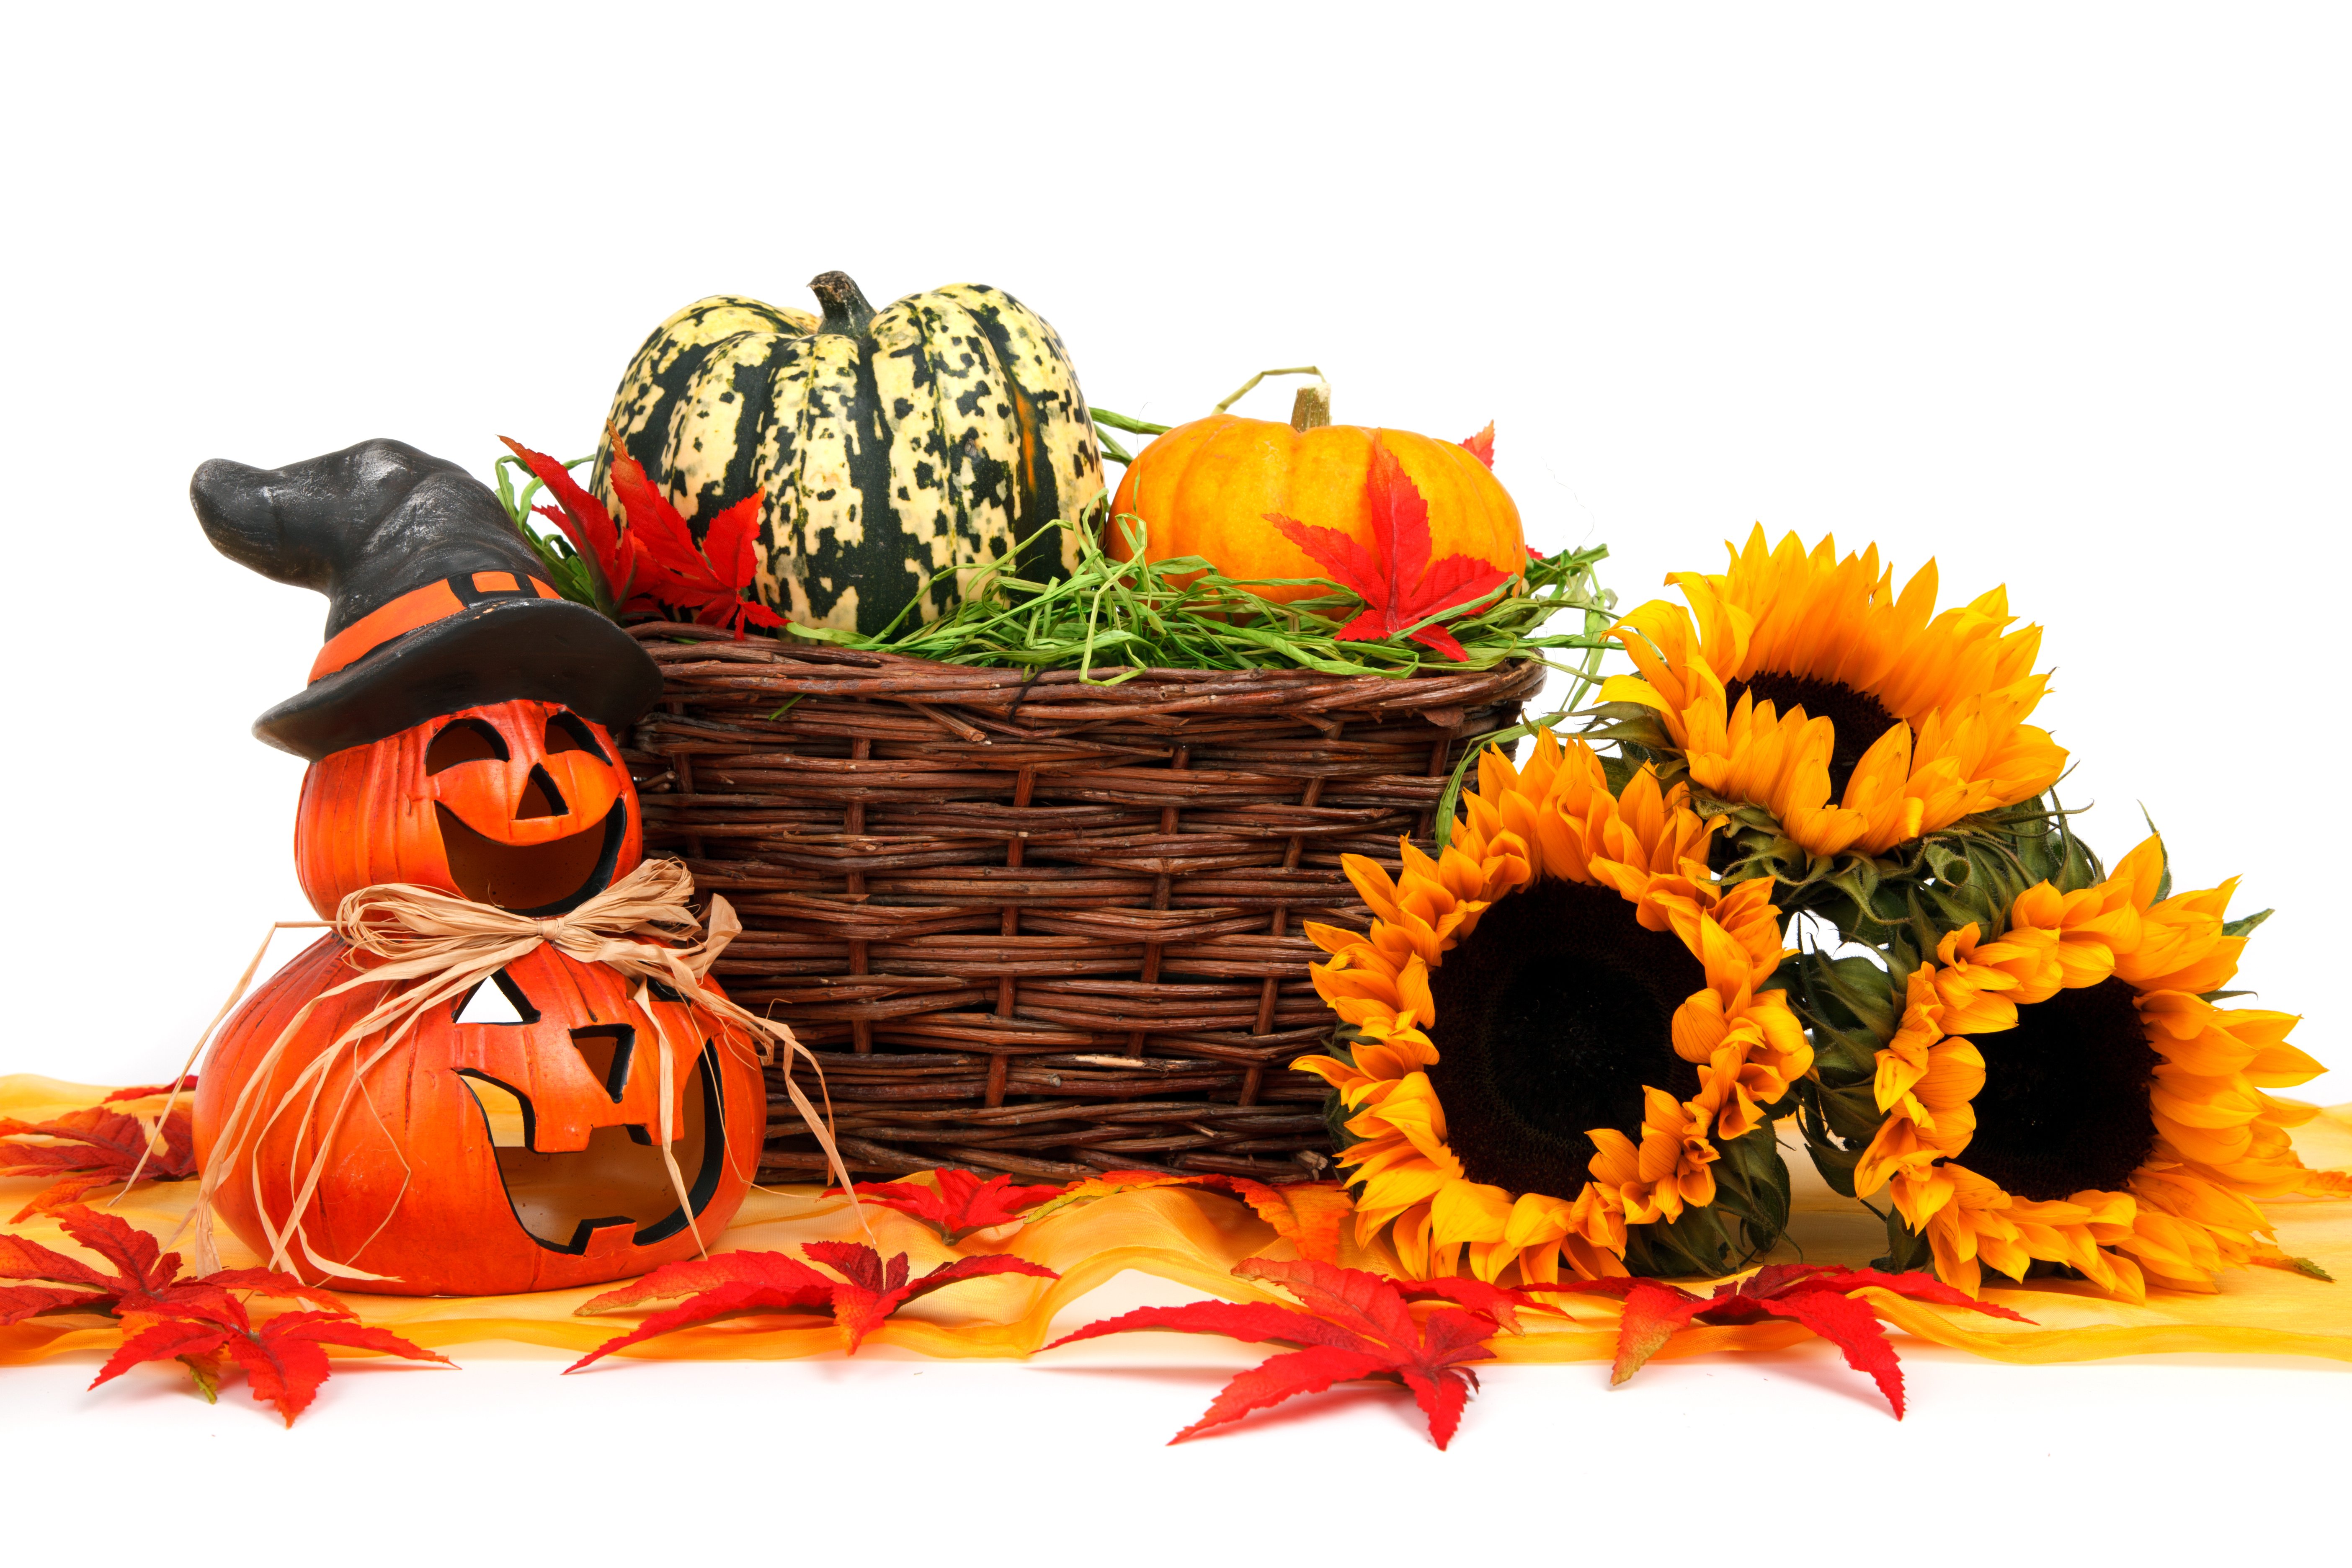
plant, fall, flower, isolated, celebration, ripe, decoration, orange, food, lantern, harvest, produce, vegetable, autumn, pumpkin, halloween, holiday, basket, season, squash, face, seasonal, jack, october, floristry, flowering plant, daisy family, flower bouquet, land plant